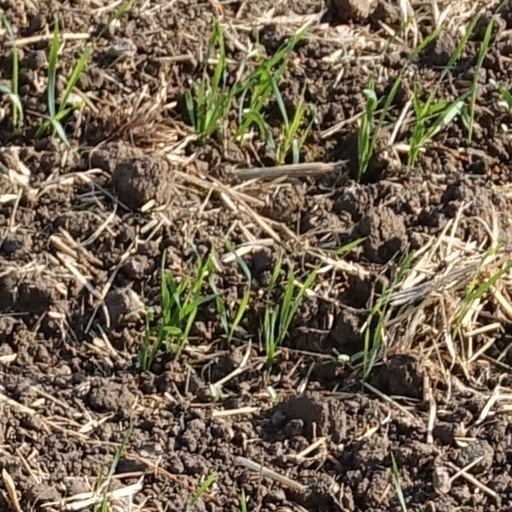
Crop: wheat